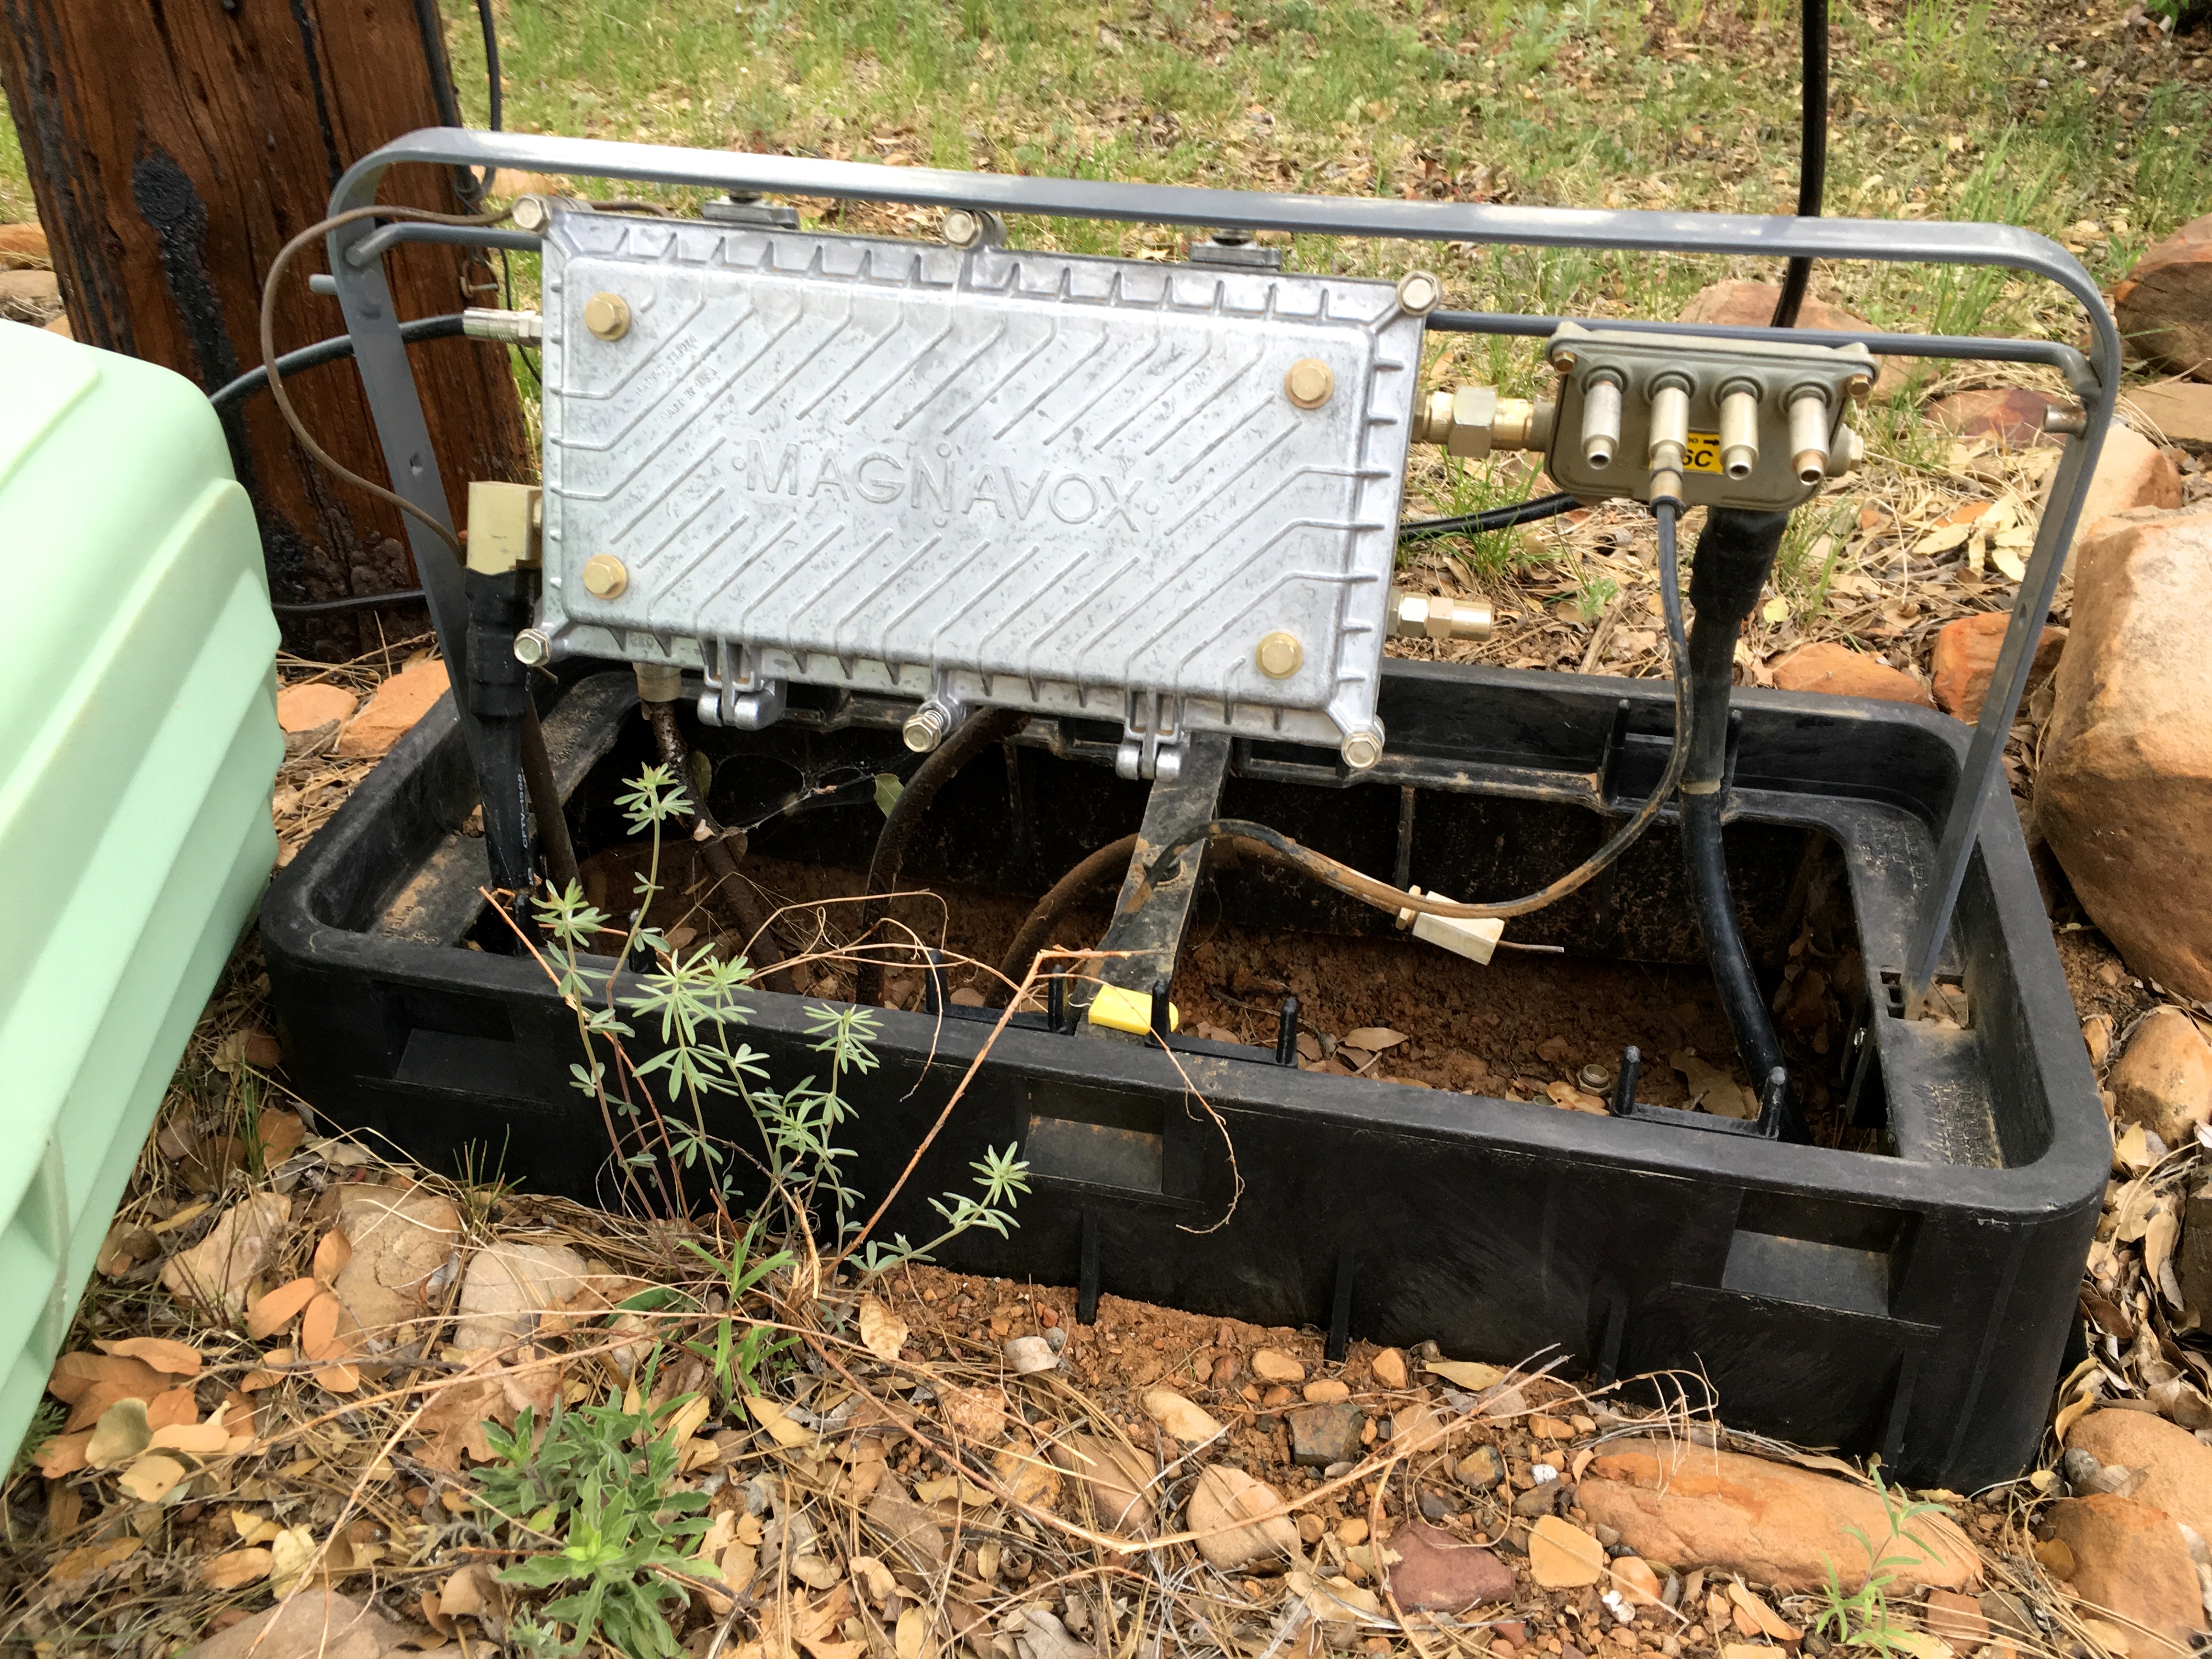
car, vehicle, soil, off road vehicle, light commercial vehicle